Giovanni Baronzio

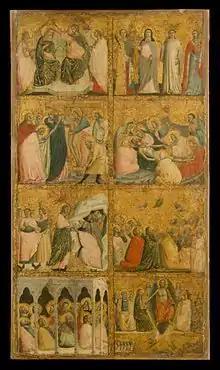
Scenes from the Life of Christ

Based on the style of the painter, who may have been a disciple of Giotto but at second hand, Baronzio must have started his career around 1320 or a little later.